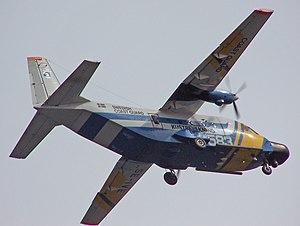
Les garde-côtes suédois font partie d'une agence gouvernementale civile suédoise chargée de:
Construcciones Aeronáuticas Sociedad Anónima est une entreprise espagnole de construction d'avions créée le 9 mars 1923 à Séville et qui a été intégrée dans EADS en 2000.